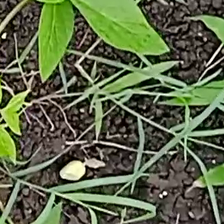
Weed species: Harali_(Cynodon_dactylon)